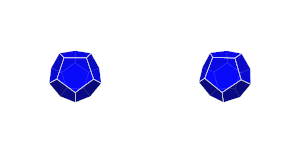
Animation d'un dodécaèdre, utilisant quatre méthodes distinctes pour faire apparaître sa structure